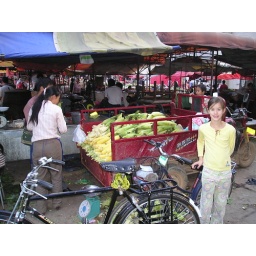
Julie's new old bike with corn in the market